Night of the Demons 3

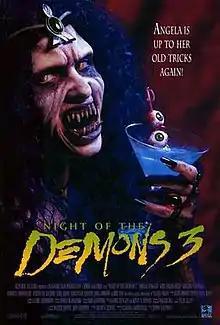
Theatrical release poster

Night of the Demons 3 (released as Demon House in the United Kingdom) is a 1997 Canadian comedy horror film directed by Jimmy Kaufman and starring Amelia Kinkade, Vlasta Vrána, Gregory Calpakis, Tara Slone, Christian Tessier, Joel Gordon, Larry Day, Kris Holden-Reid, Stephanie Bauder, and Patricia Rodriguez. It is the third and final film in the "Night of the Demons" series before the 2009 remake, and follows a group of teenagers who are pursued by the demon-possessed Angela Franklin while hiding out in Hull House on Halloween night.